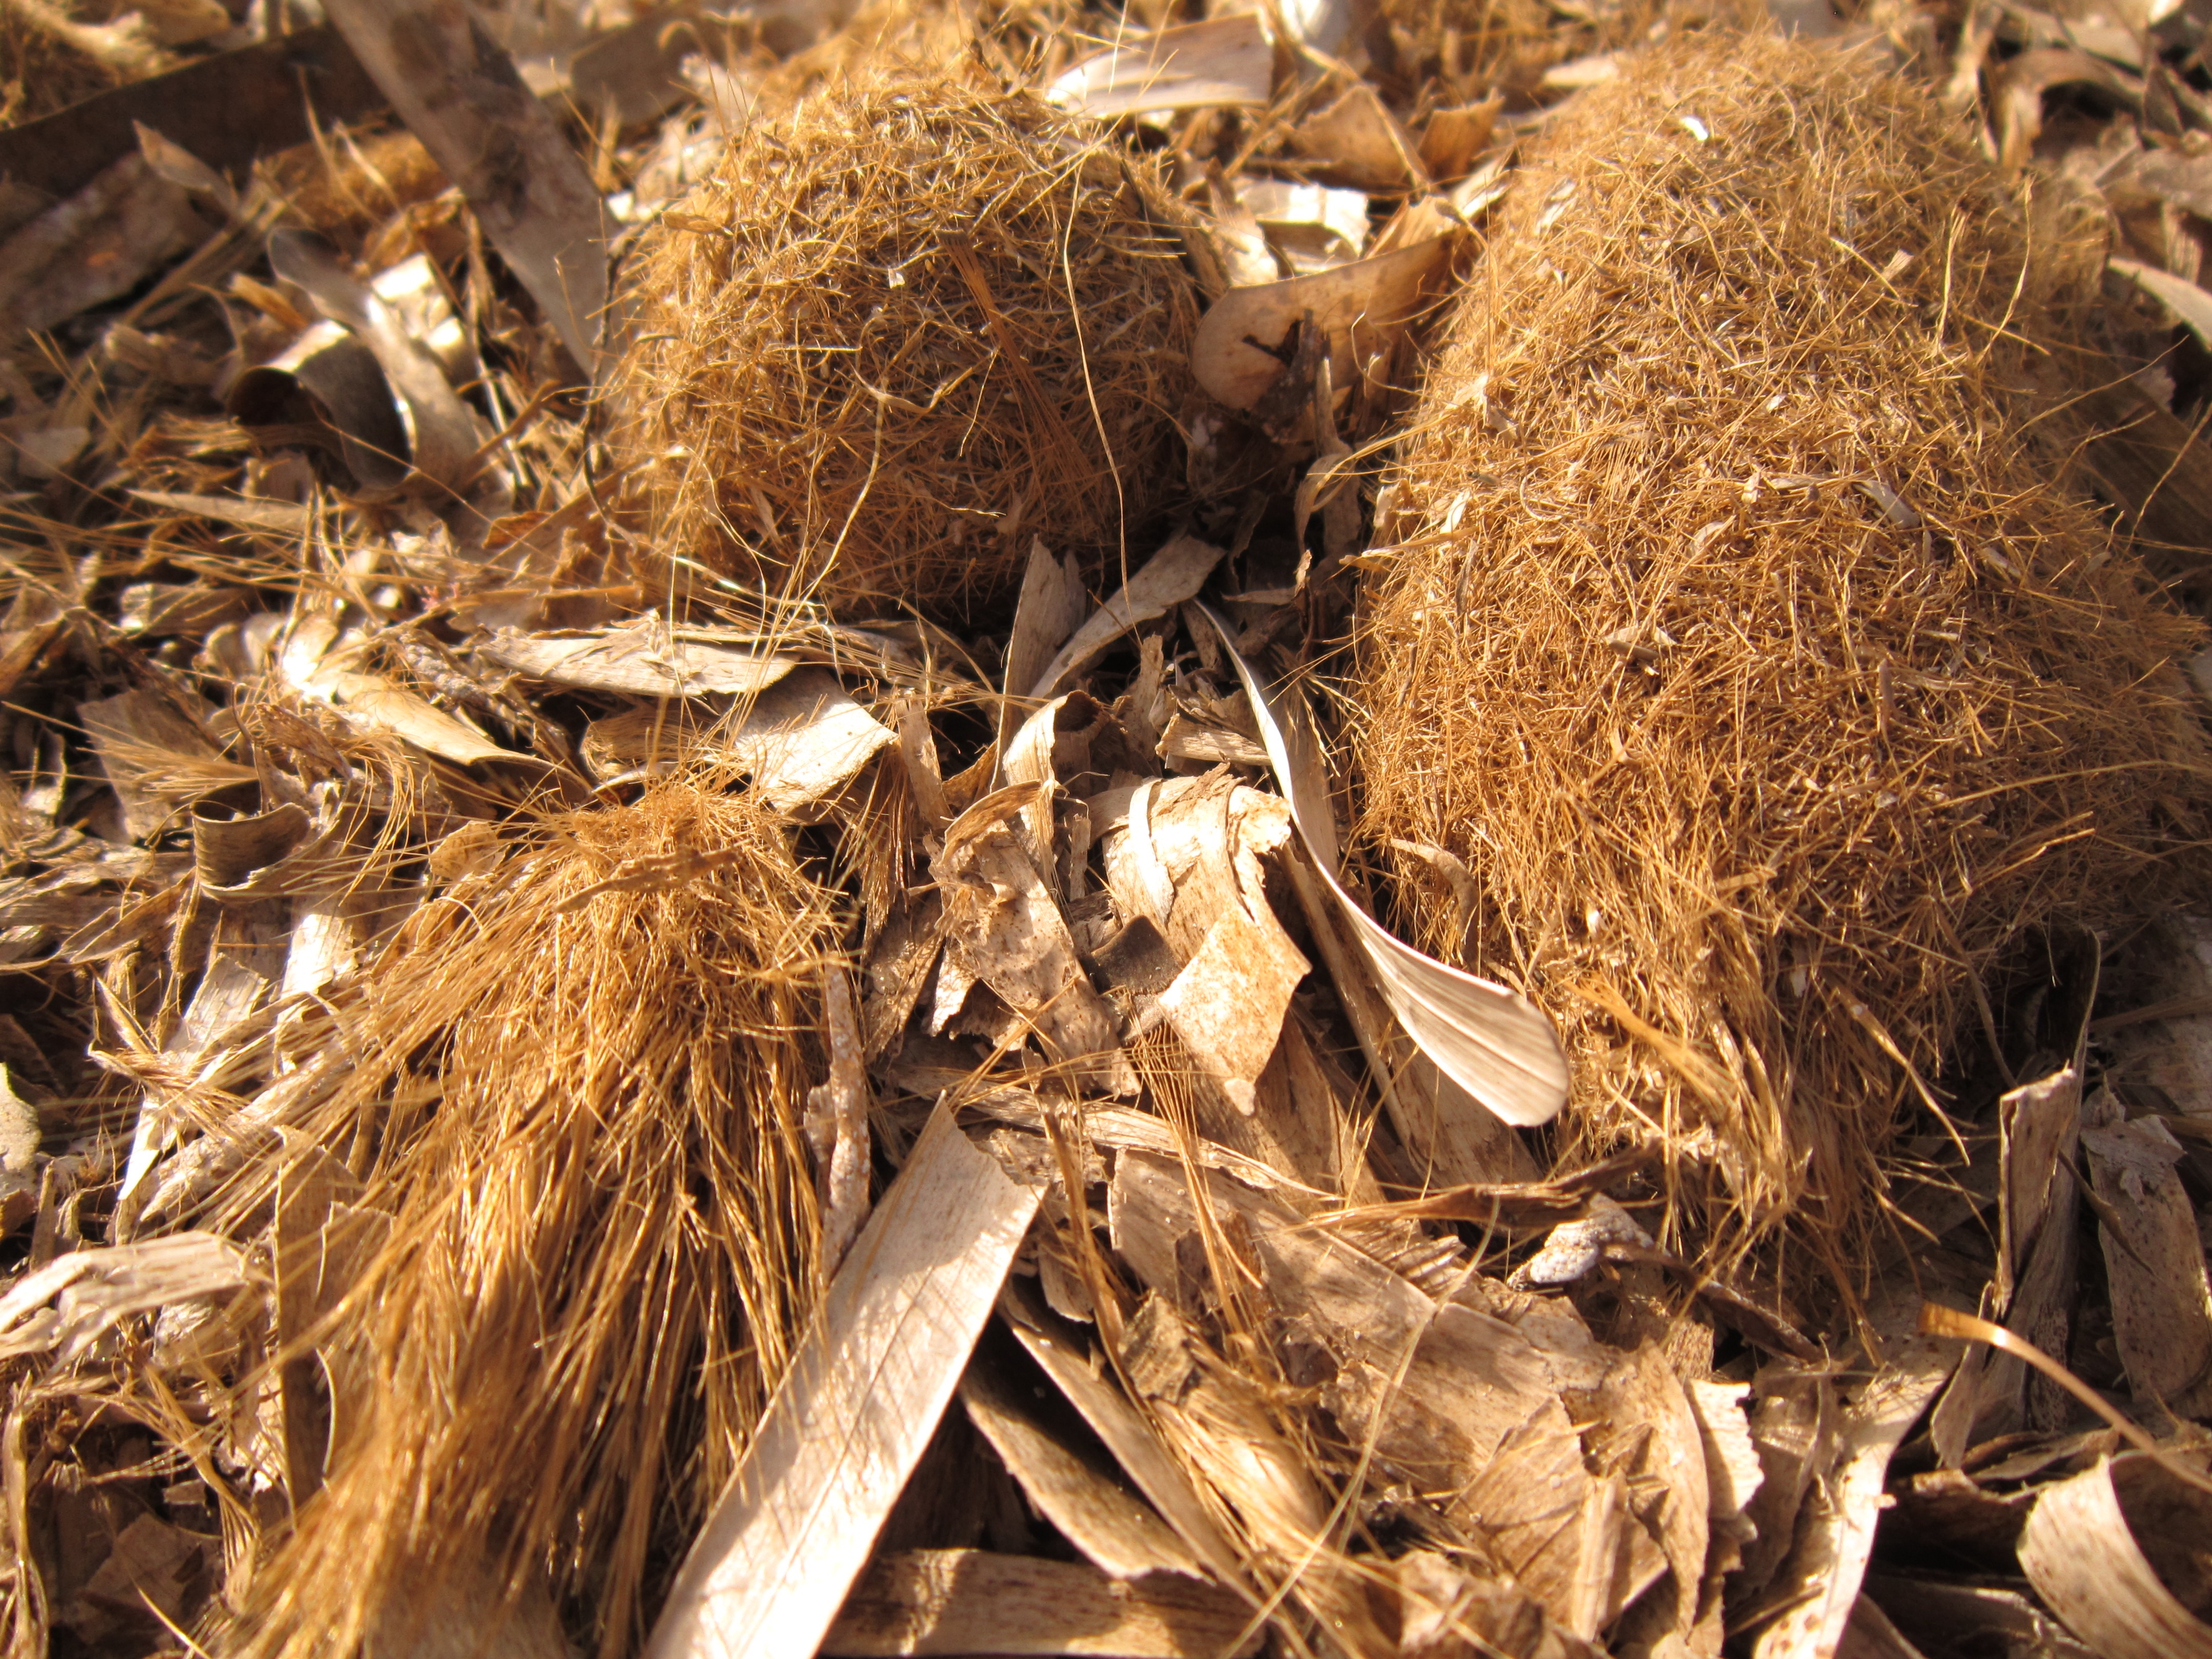
beach, nature, branch, plant, dry, food, produce, crop, seaweed, agriculture, close, weathered, coconut, straw, bird nest, seaweed on beach, grass family